Betten

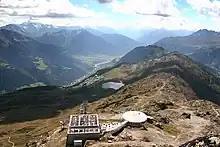
View from Bettmerhorn toward Bettmeralp and Bettmersee

Before the merger, Betten had a total area of . Of this area, 15.9% is used for agricultural purposes, while 12.0% is forested. Of the rest of the land, 1.3% is settled (buildings or roads) and 70.8% is unproductive land.